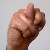
The image shows a hand gesture representing the letter 'N' in Indian Sign Language.